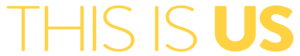
This Is Us ou Notre vie au Québec, est une série télévisée américaine créée par Dan Fogelman et diffusée depuis le 20 septembre 2016 sur le réseau NBC et en simultané sur le réseau CTV au Canada.